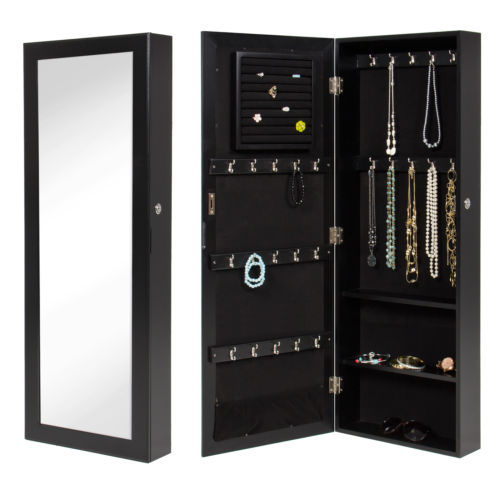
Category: cabinet